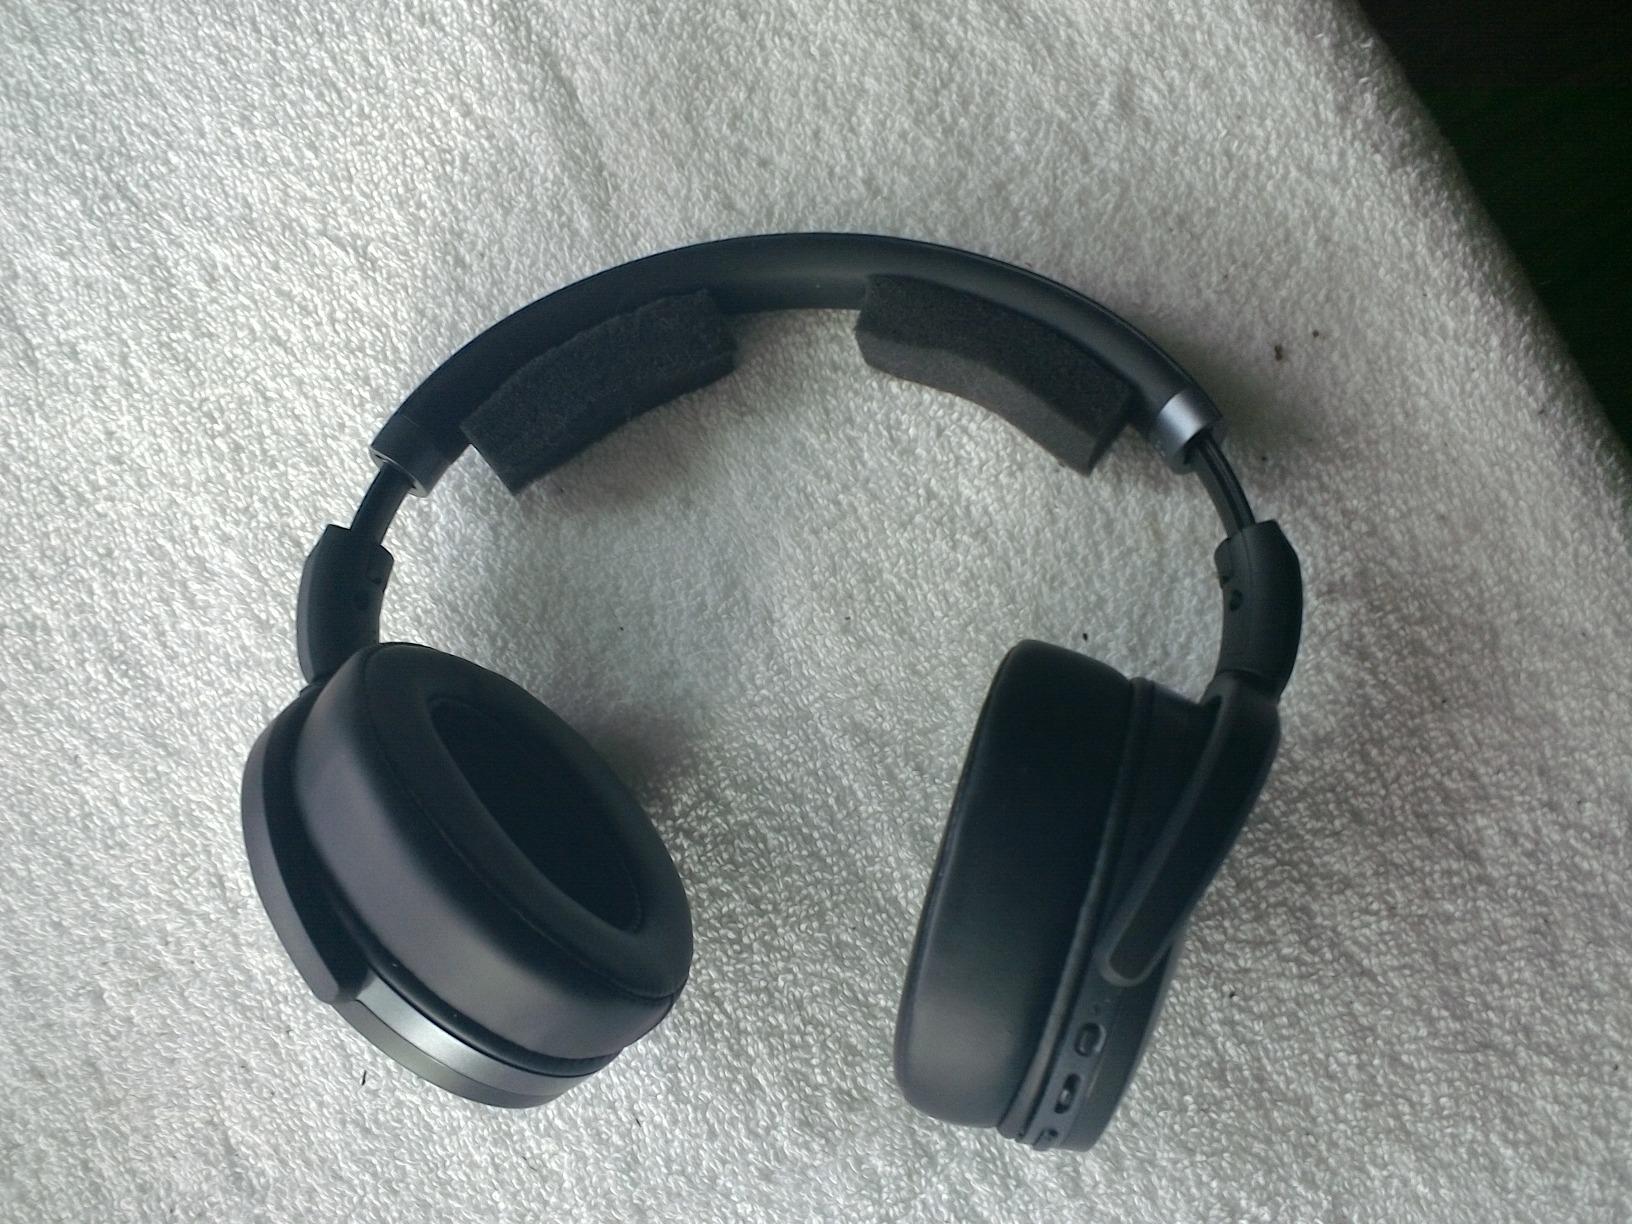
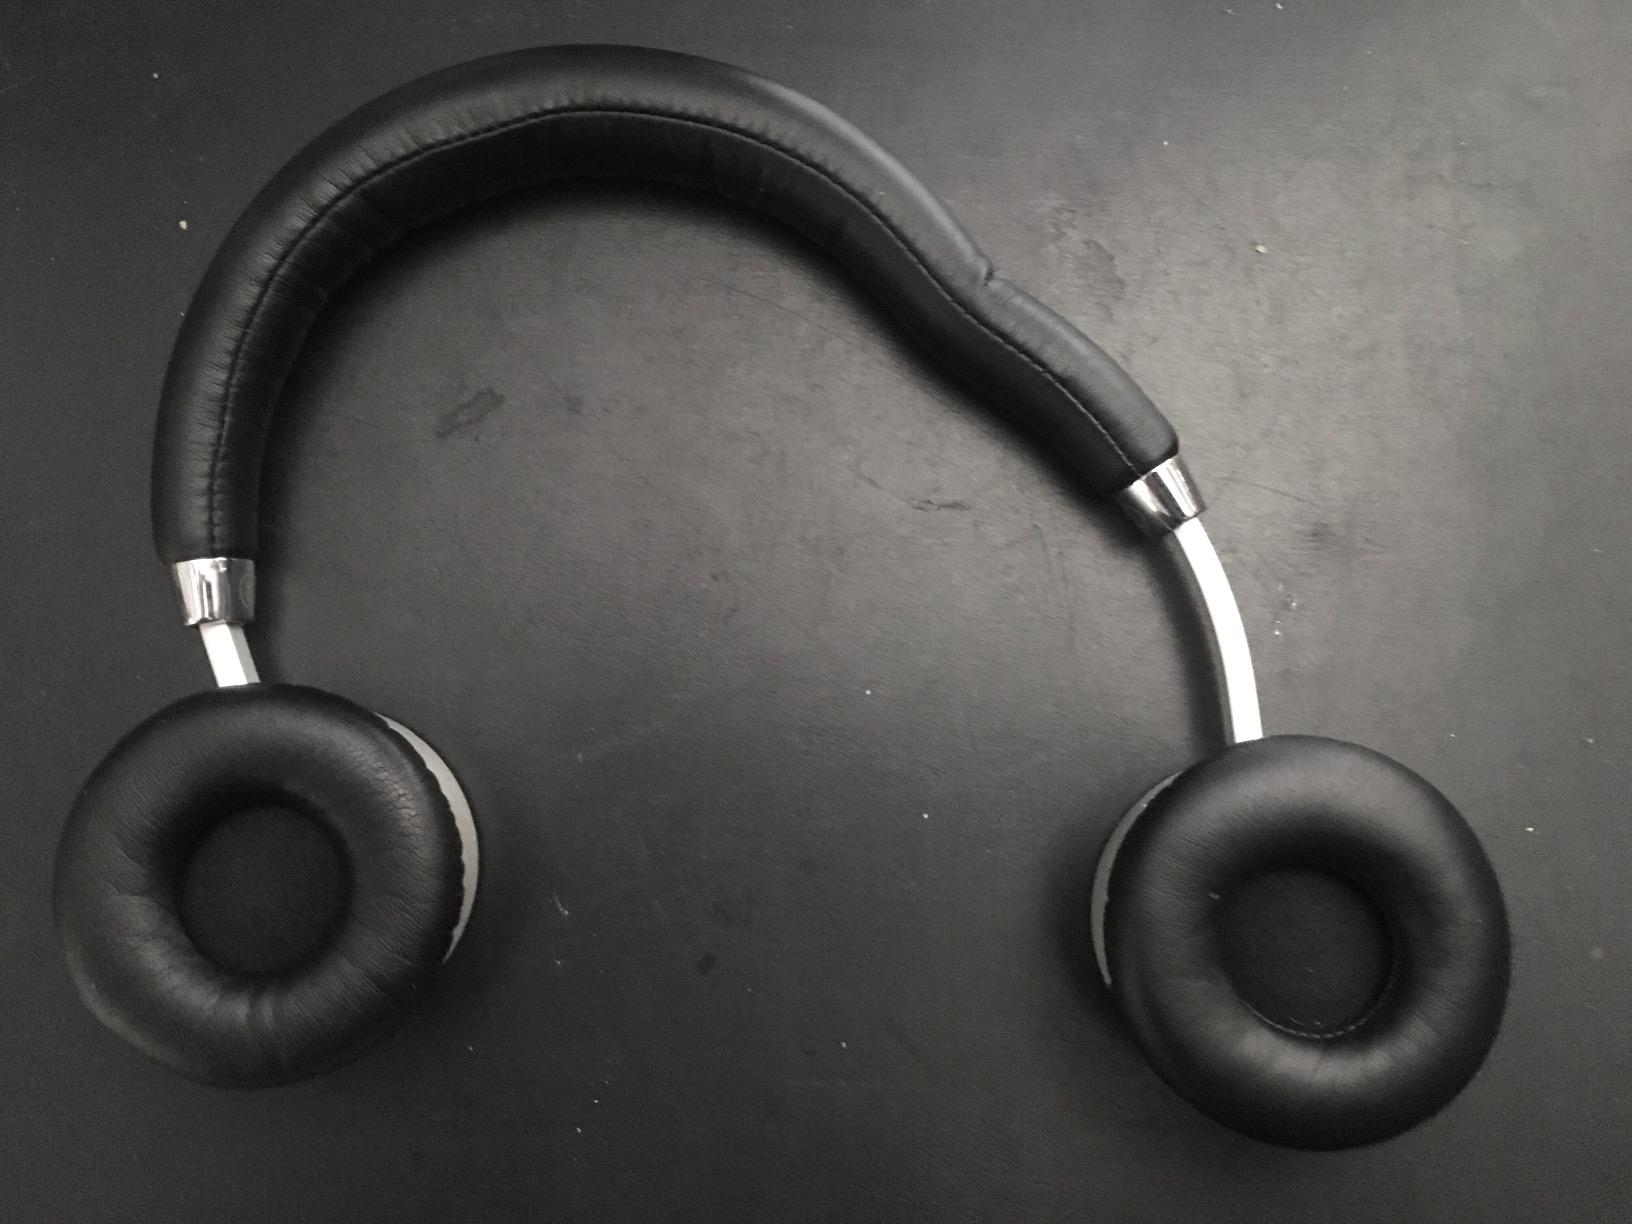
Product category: headphones
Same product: no